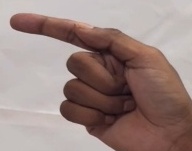
ASL sign: G